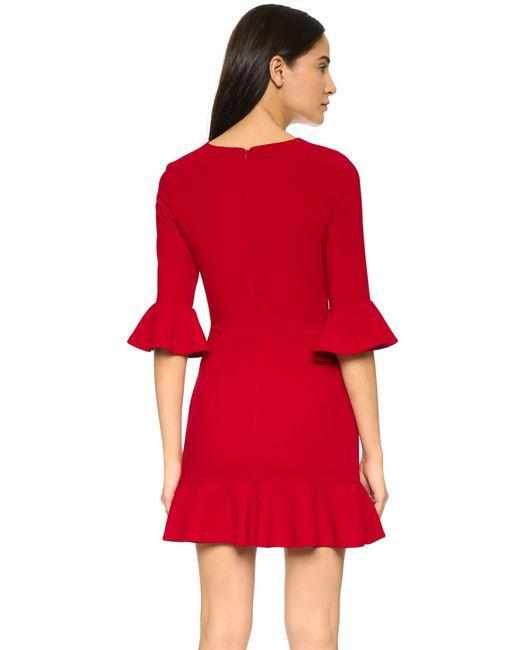
Schwarzes Halo Brooklyn Kleid Volants Rüschen trimmen die drei mal vier Ärmel rot